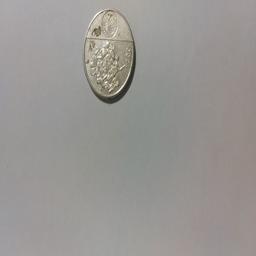
Label: 1_New_Back